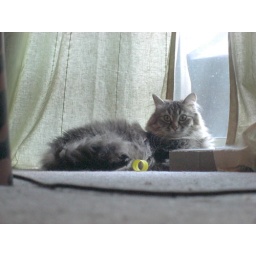
Danya playing by the window under the curtain